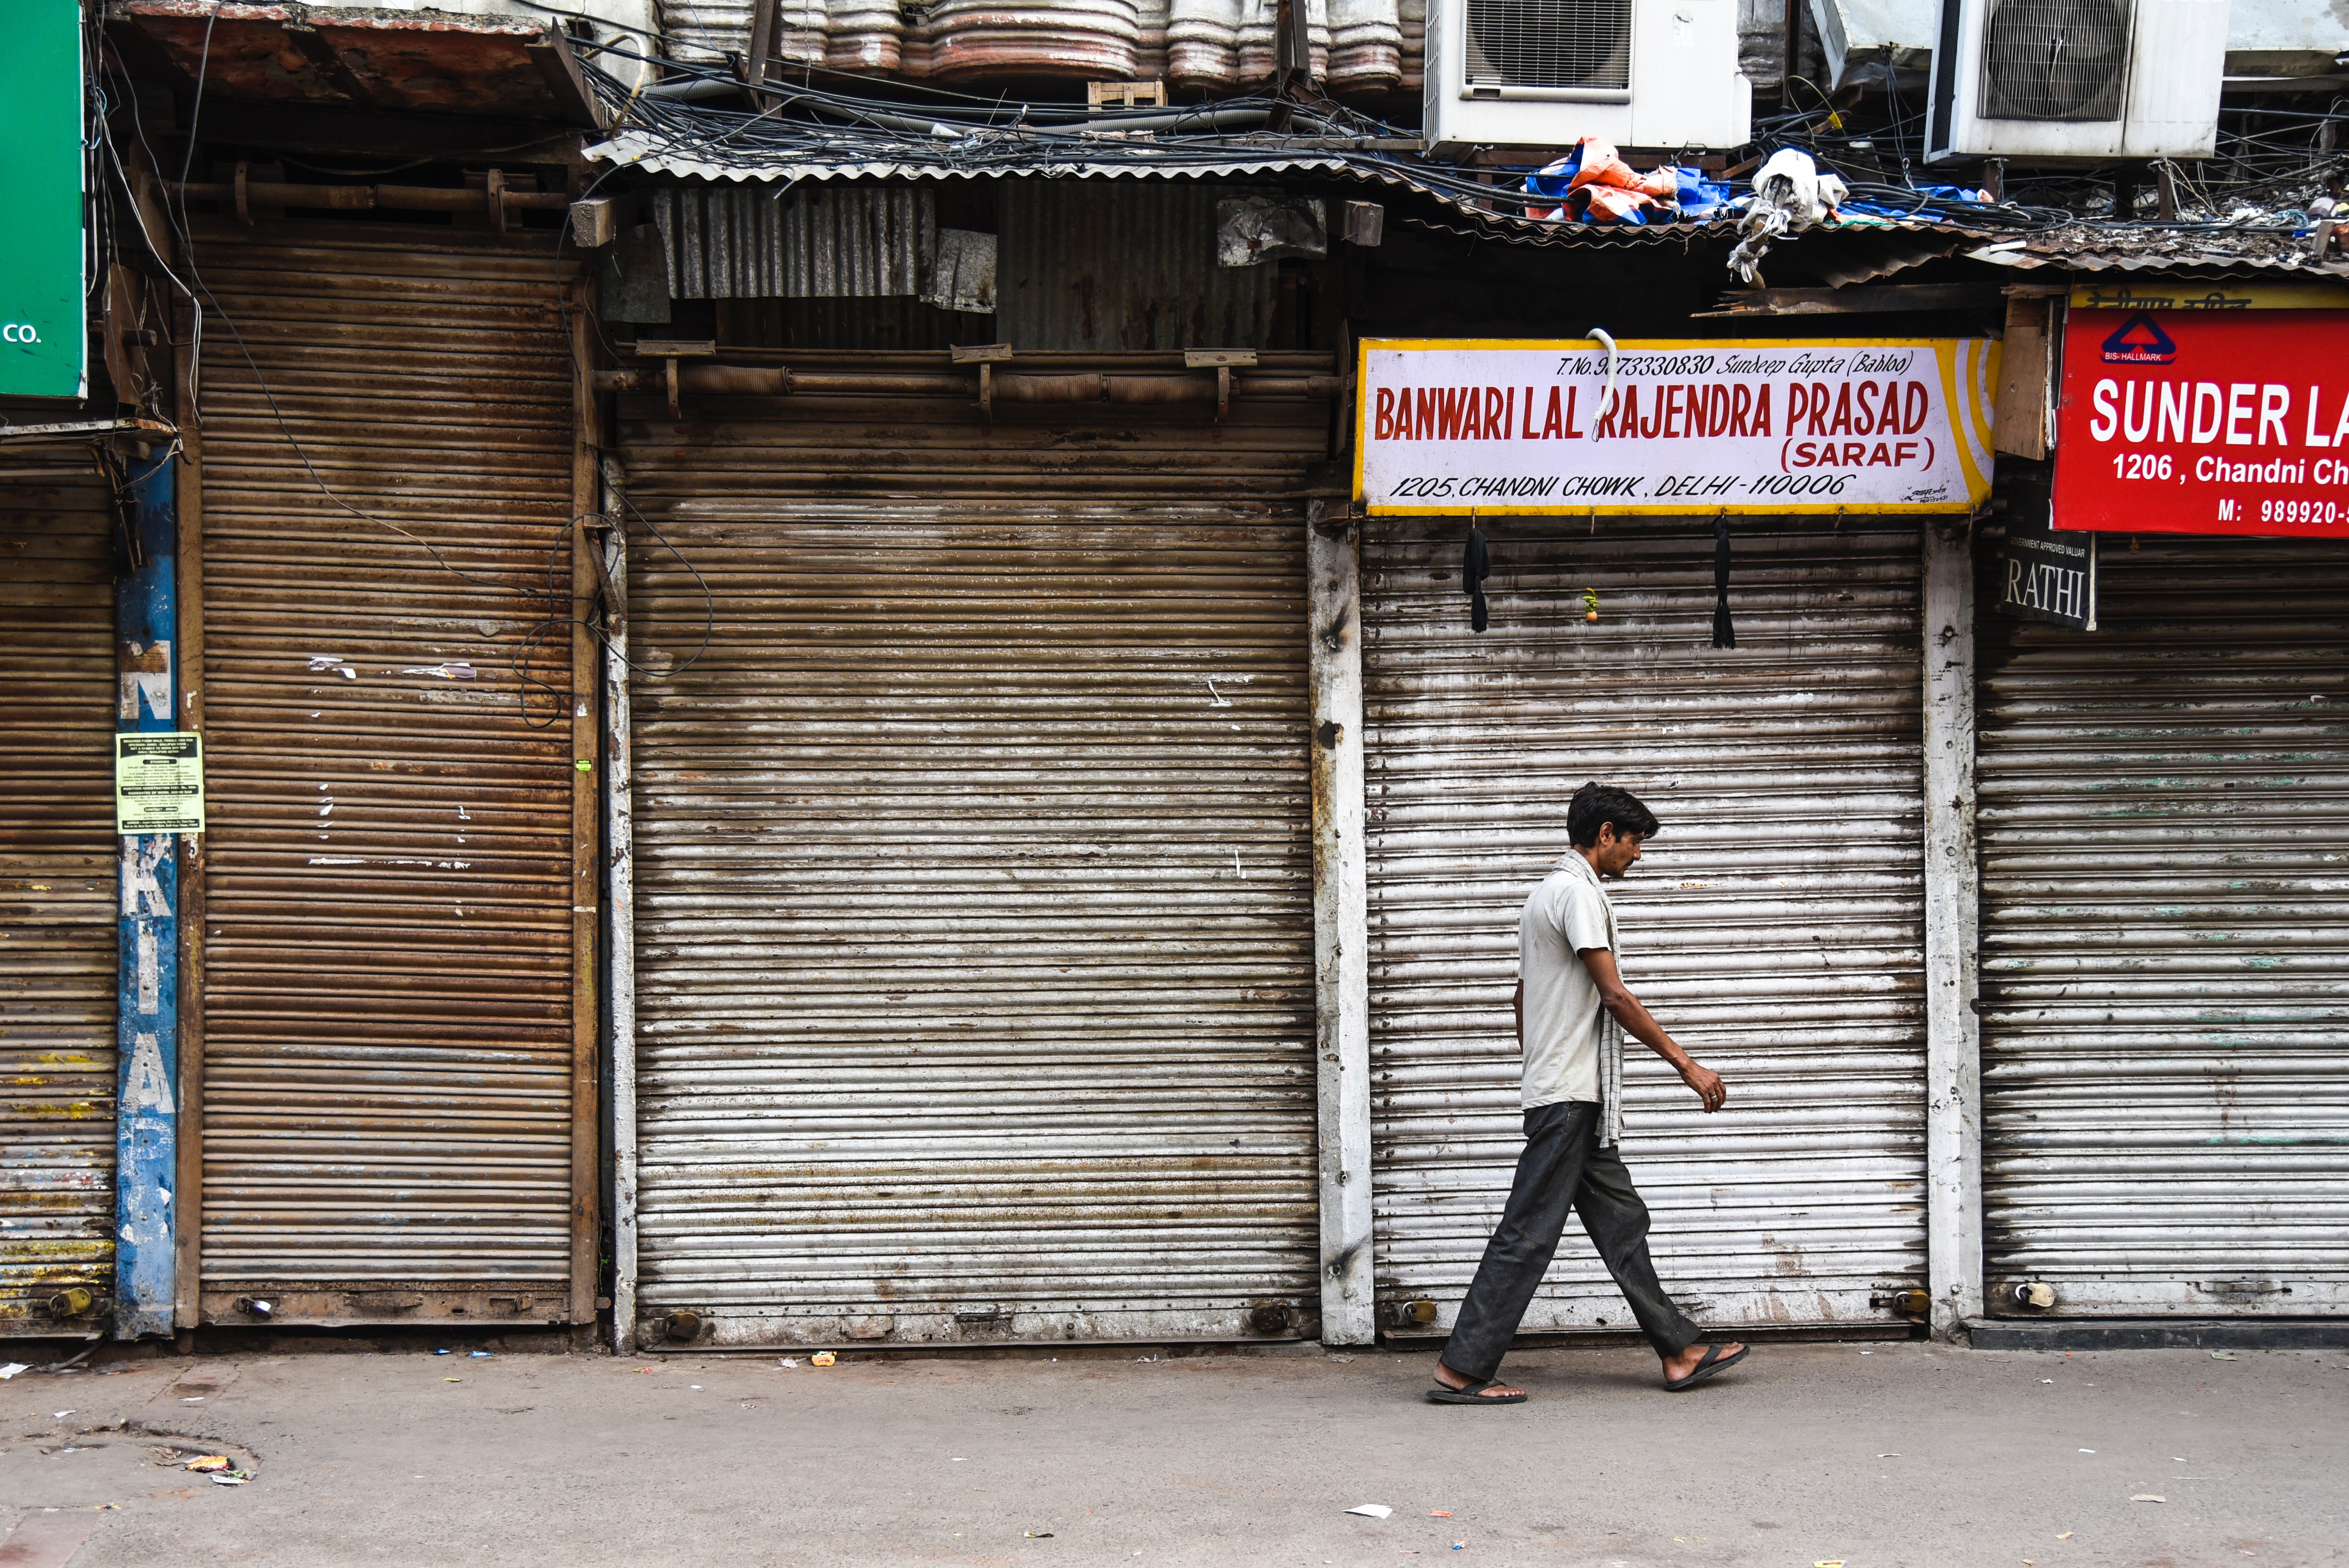
wall, standing, street, architecture, pedestrian, signage, door, building, road